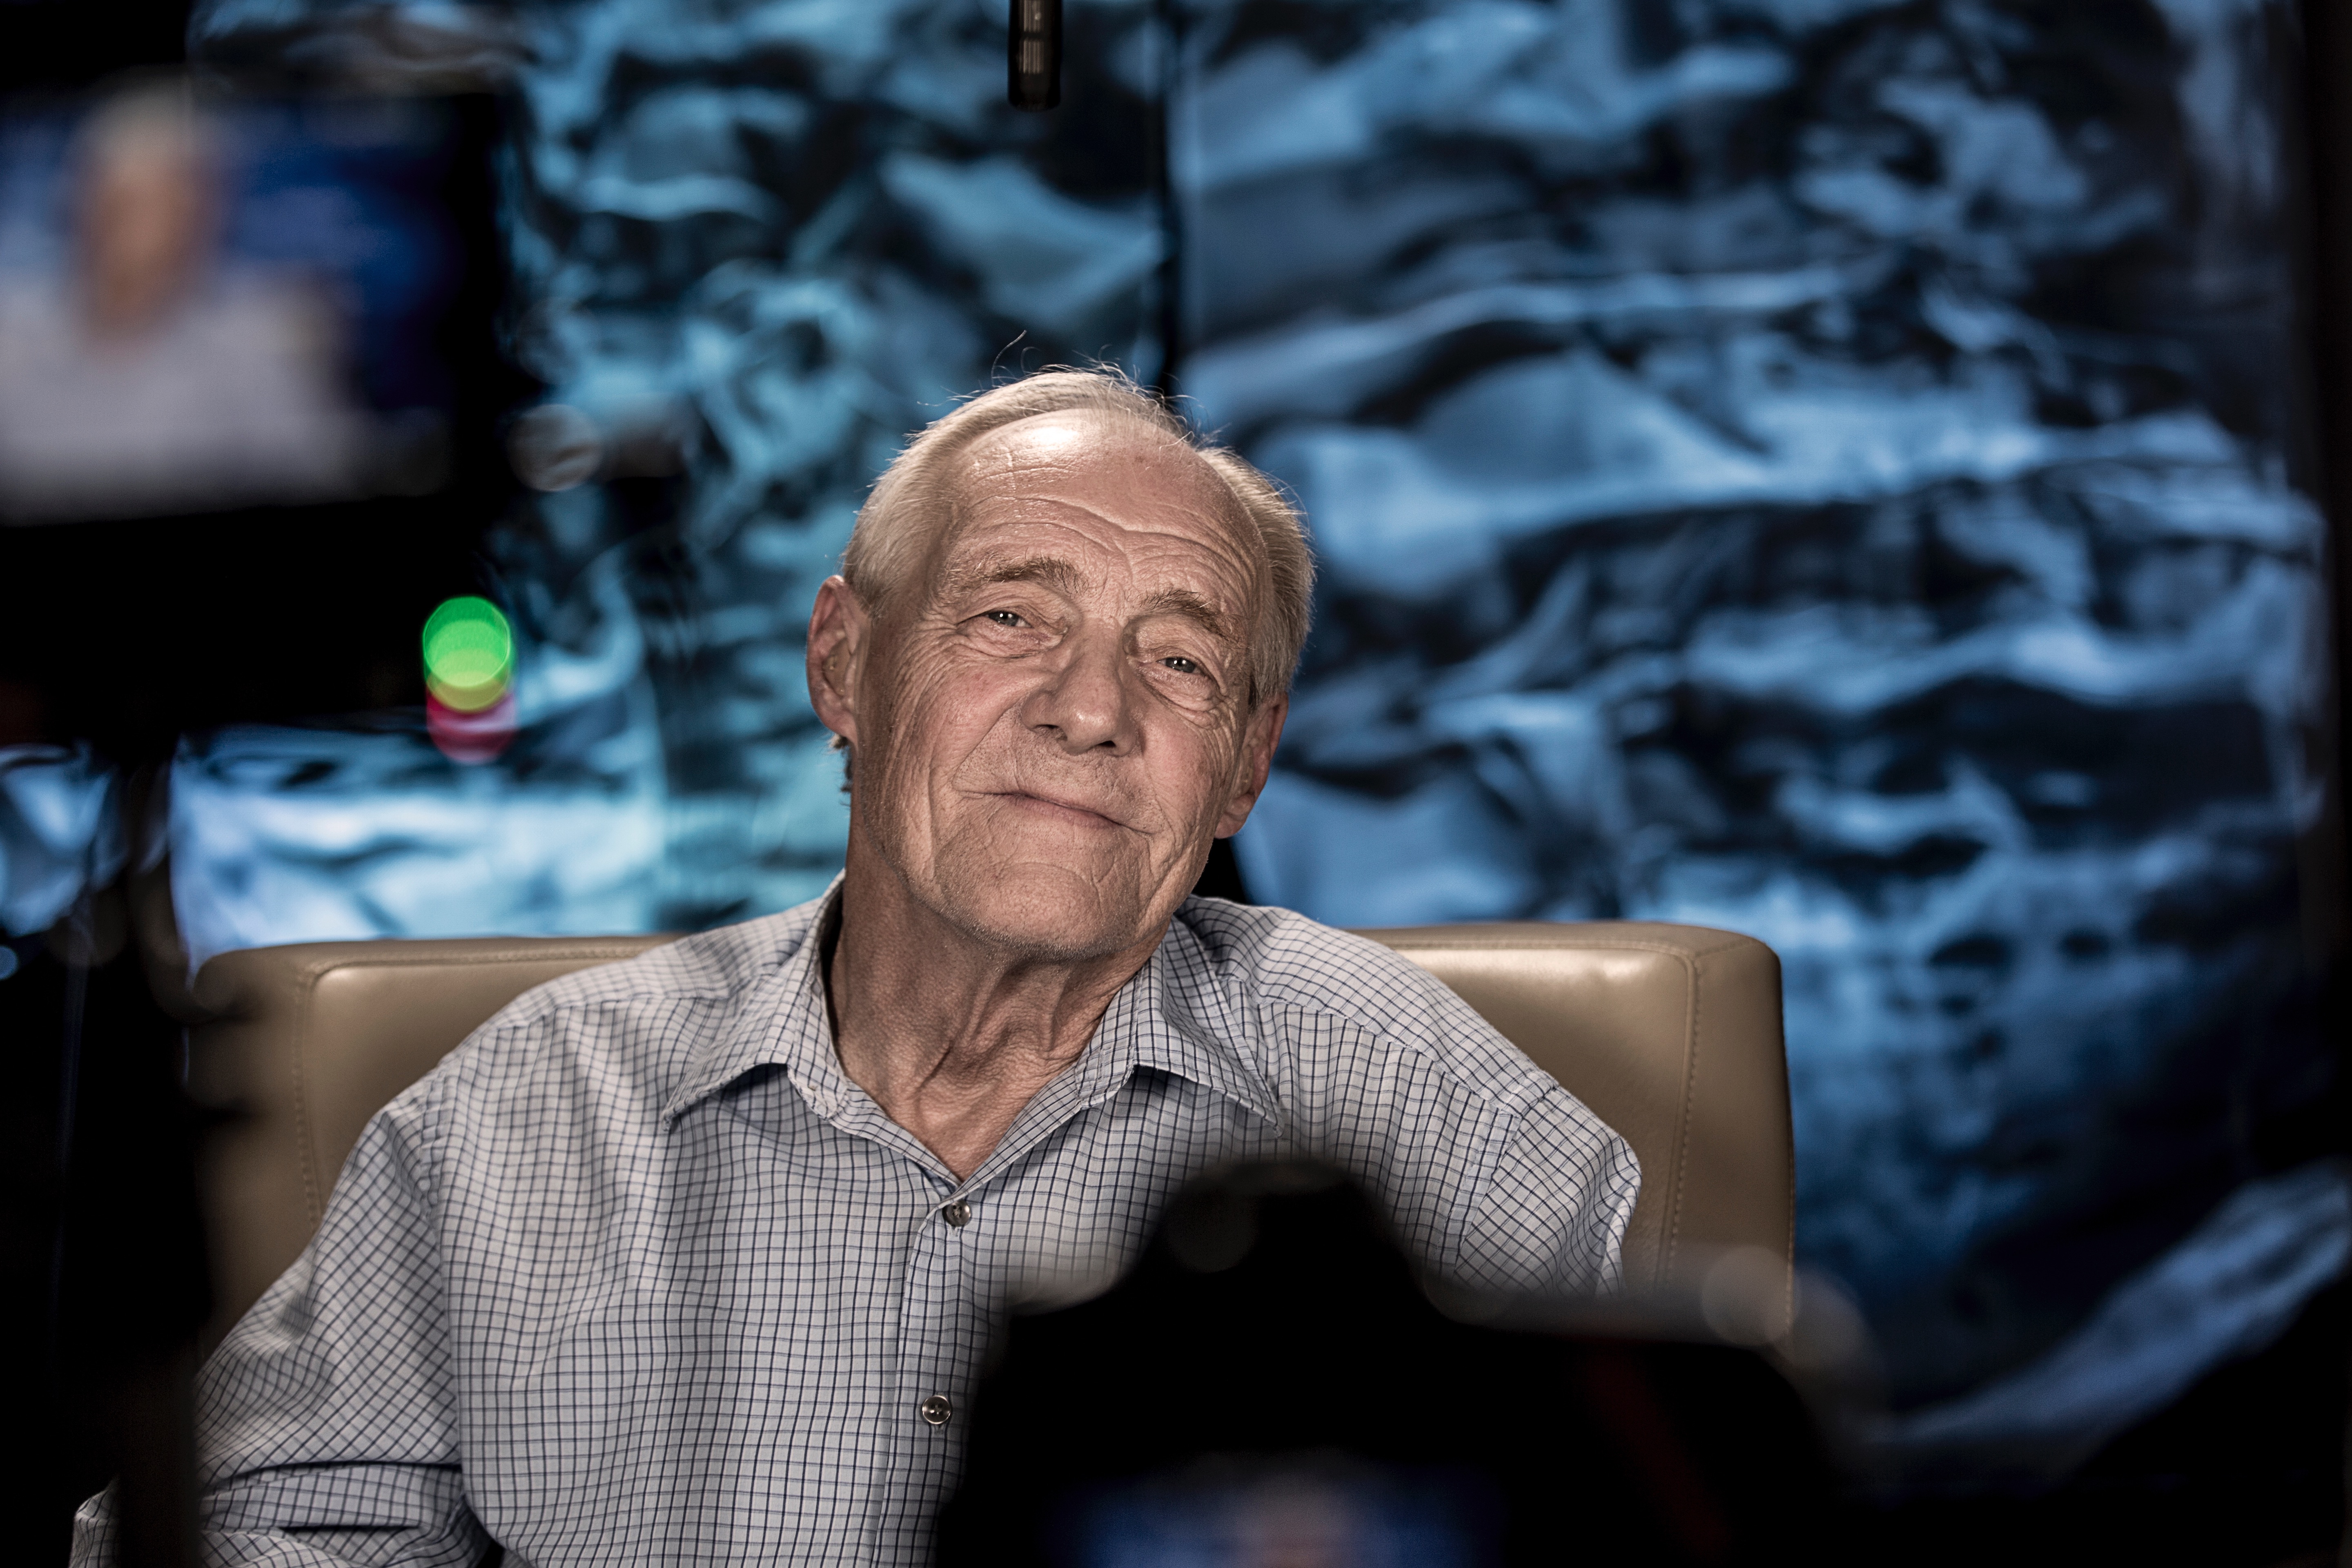
man, person, old, male, sitting, older, screenshot